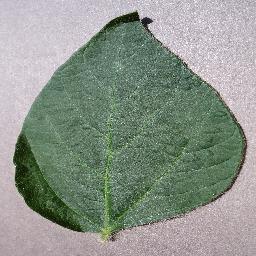
Label: Soybean___healthy